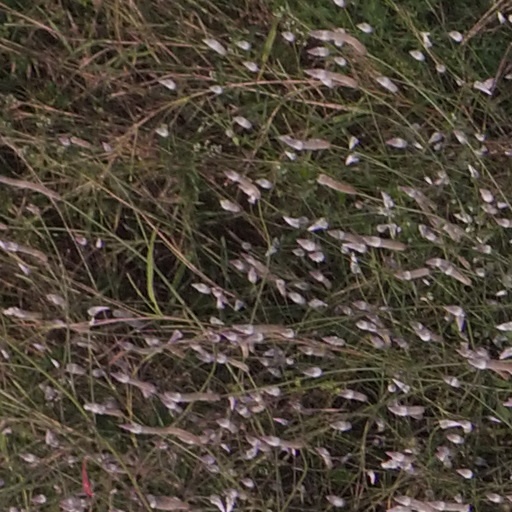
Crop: maize; corn